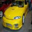
Label: automobile